Ava–Hanthawaddy War (1410–1412) orders of battle

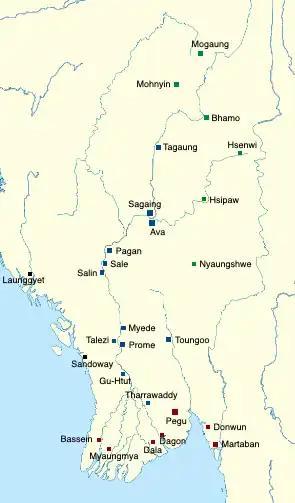
Ava and Hanthawaddy forces fought in the Irrawaddy delta in 1410–1411, and in Arakan in 1411–1412.

This is a list of orders of battle for the 1410–1412 campaigns of the Ava–Hanthawaddy War (1408–1418). Aside from the initial battles in the Irrawaddy delta in late 1410–early 1411, the rest of the battles in this phase of the war were fought in Arakan.